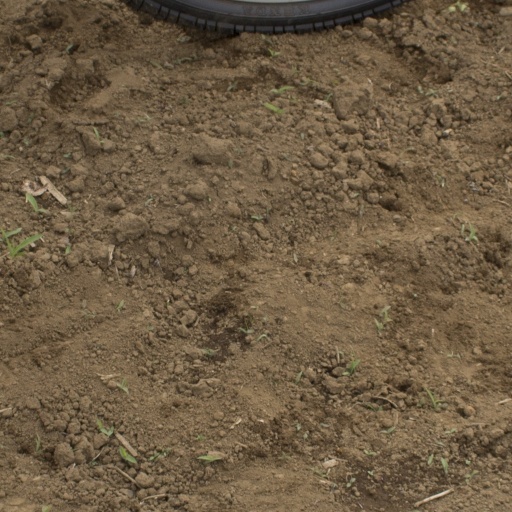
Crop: Jerusalem artichoke